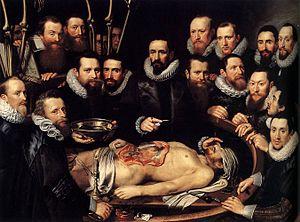
1617 est une année commune commençant un dimanche.